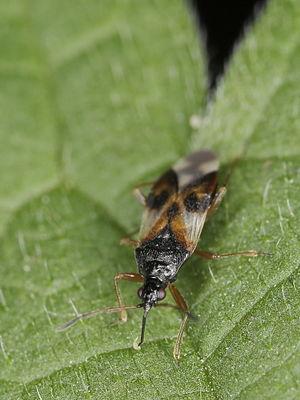
Les anthocoridés constituent une famille d'insectes hétéroptères de la super-famille des cimicoïdés. L'adulte et la nymphe sont généralement des prédateurs généralistes. Ils se nourrissent d'aphides, de psylles, de psoques, d'œufs de divers insectes et de larves d'homoptères. On les retrouve sur la partie aérienne des plantes. Les deux genres les plus souvent rencontrés dans les jardins sont Orius et Anthocoris.